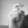
ASL letter: X